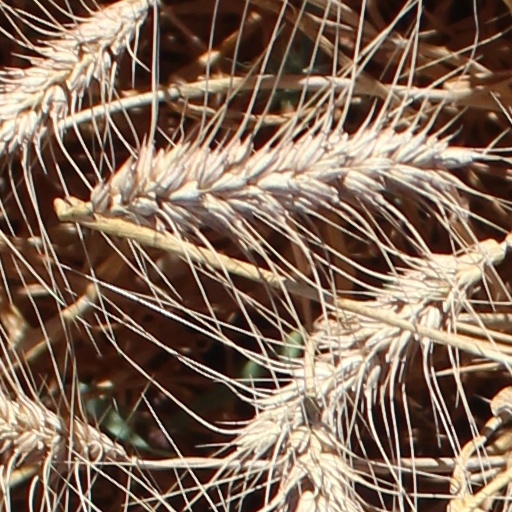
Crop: wheat